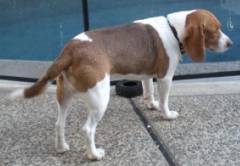
Label: dog